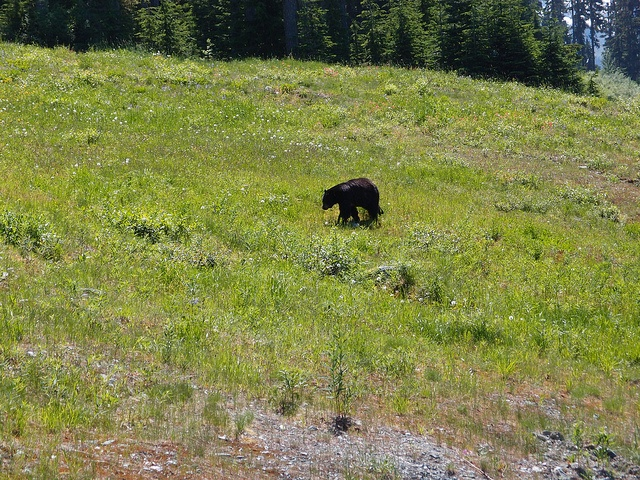
A large bear walking across a grass covered hillside.
Distant view of a bear crossing a grassy slope.
A black bear walks across a green field
A brown bear is walking on a grassy hill.
A lone bear walking up a grassy hillside.